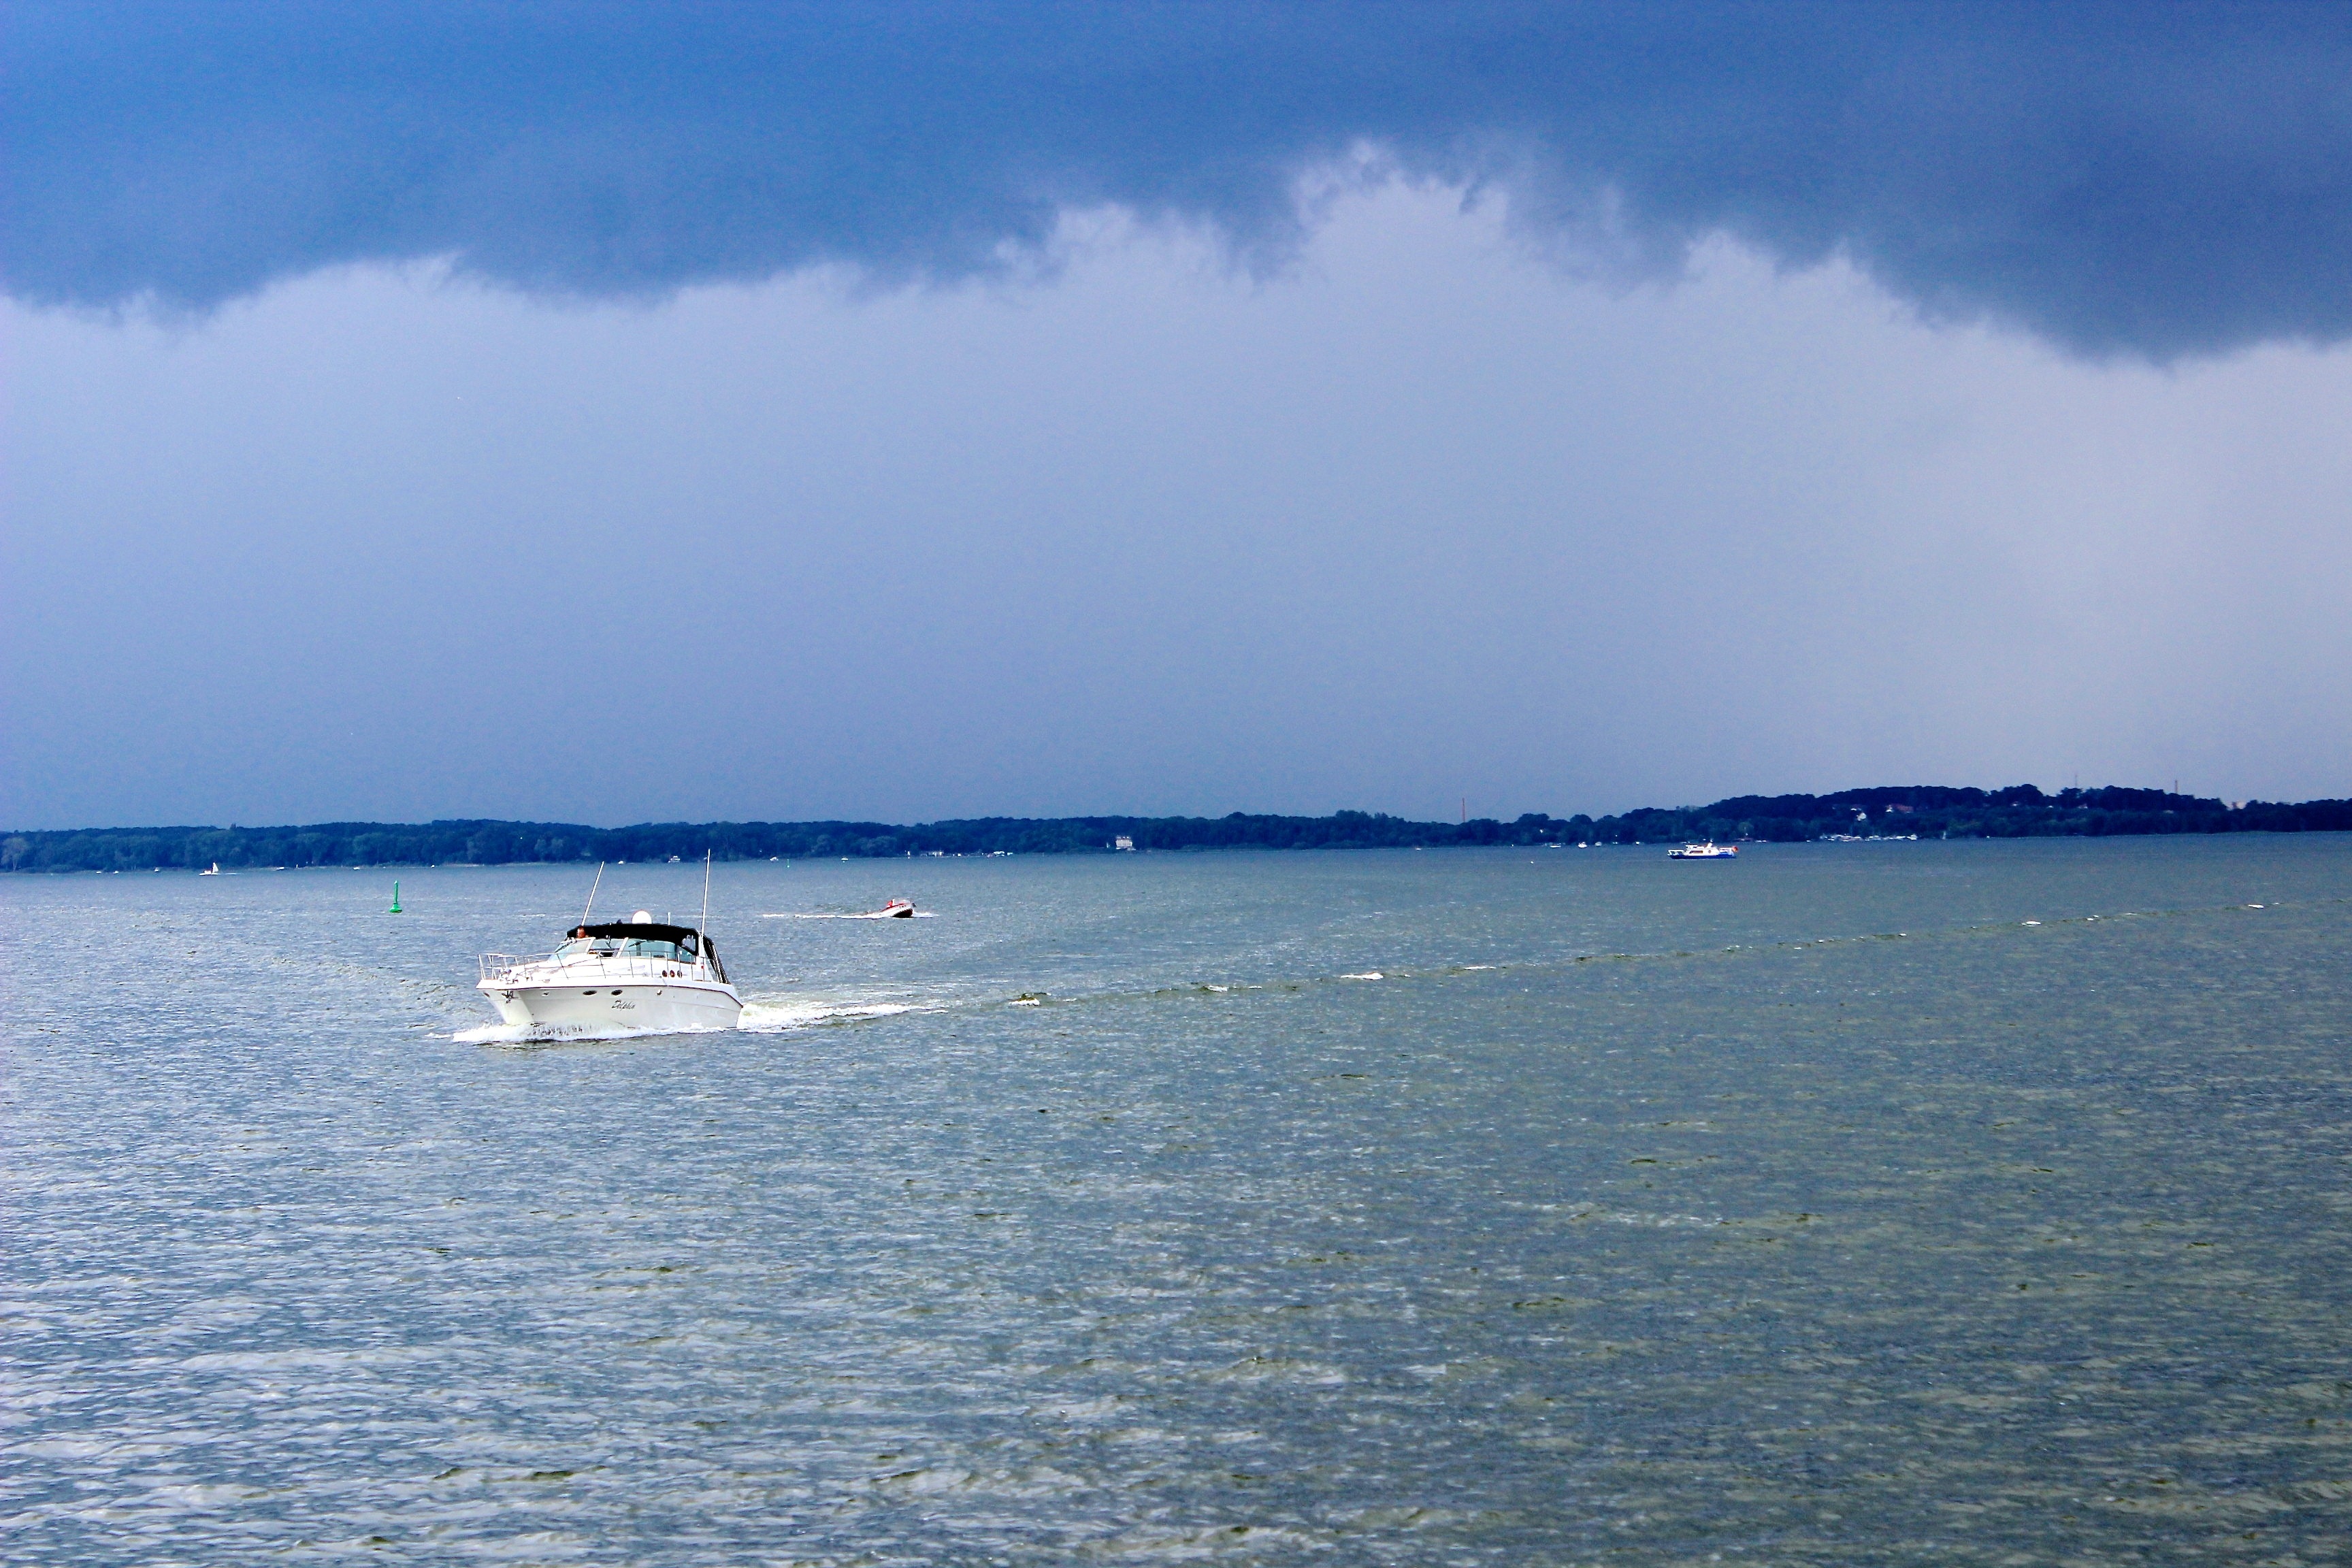
sea, coast, water, ocean, horizon, sky, boat, shore, wave, lake, vehicle, storm, bay, ferry, clouds, boating, boats, gloomy, watercraft, motor ship, wind wave, plauer see